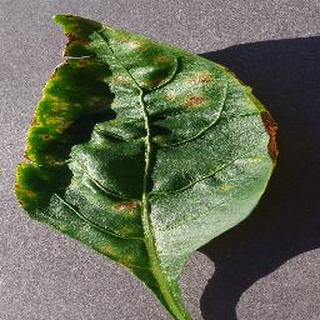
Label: bell_pepper_bacterial_spot